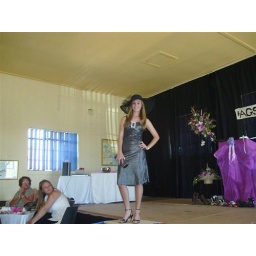
Michelle in her sexy little black dress